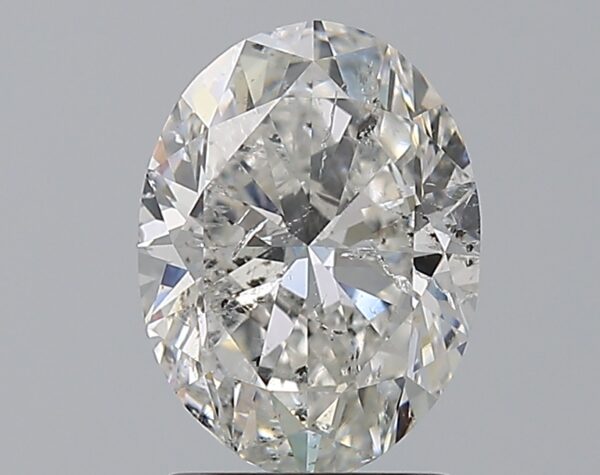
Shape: oval
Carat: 2
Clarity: SI2
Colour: G
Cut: EX
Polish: VG
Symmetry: VG
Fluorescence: N
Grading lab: IGI
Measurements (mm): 9.46 x 7.05 x 4.48